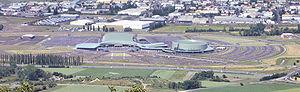
L'histoire de l'Auvergne est celle de l'une des plus anciennes unités régionales de France, mais aussi une de celles dont les frontières ont le moins varié. Étendue sur les montagnes du Massif central, elle est le territoire du peuple celte des arvernes, qui impose en Gaule son hégémonie politique et dont le chef prend à deux époques la tête de la résistance militaire à la conquête romaine.l